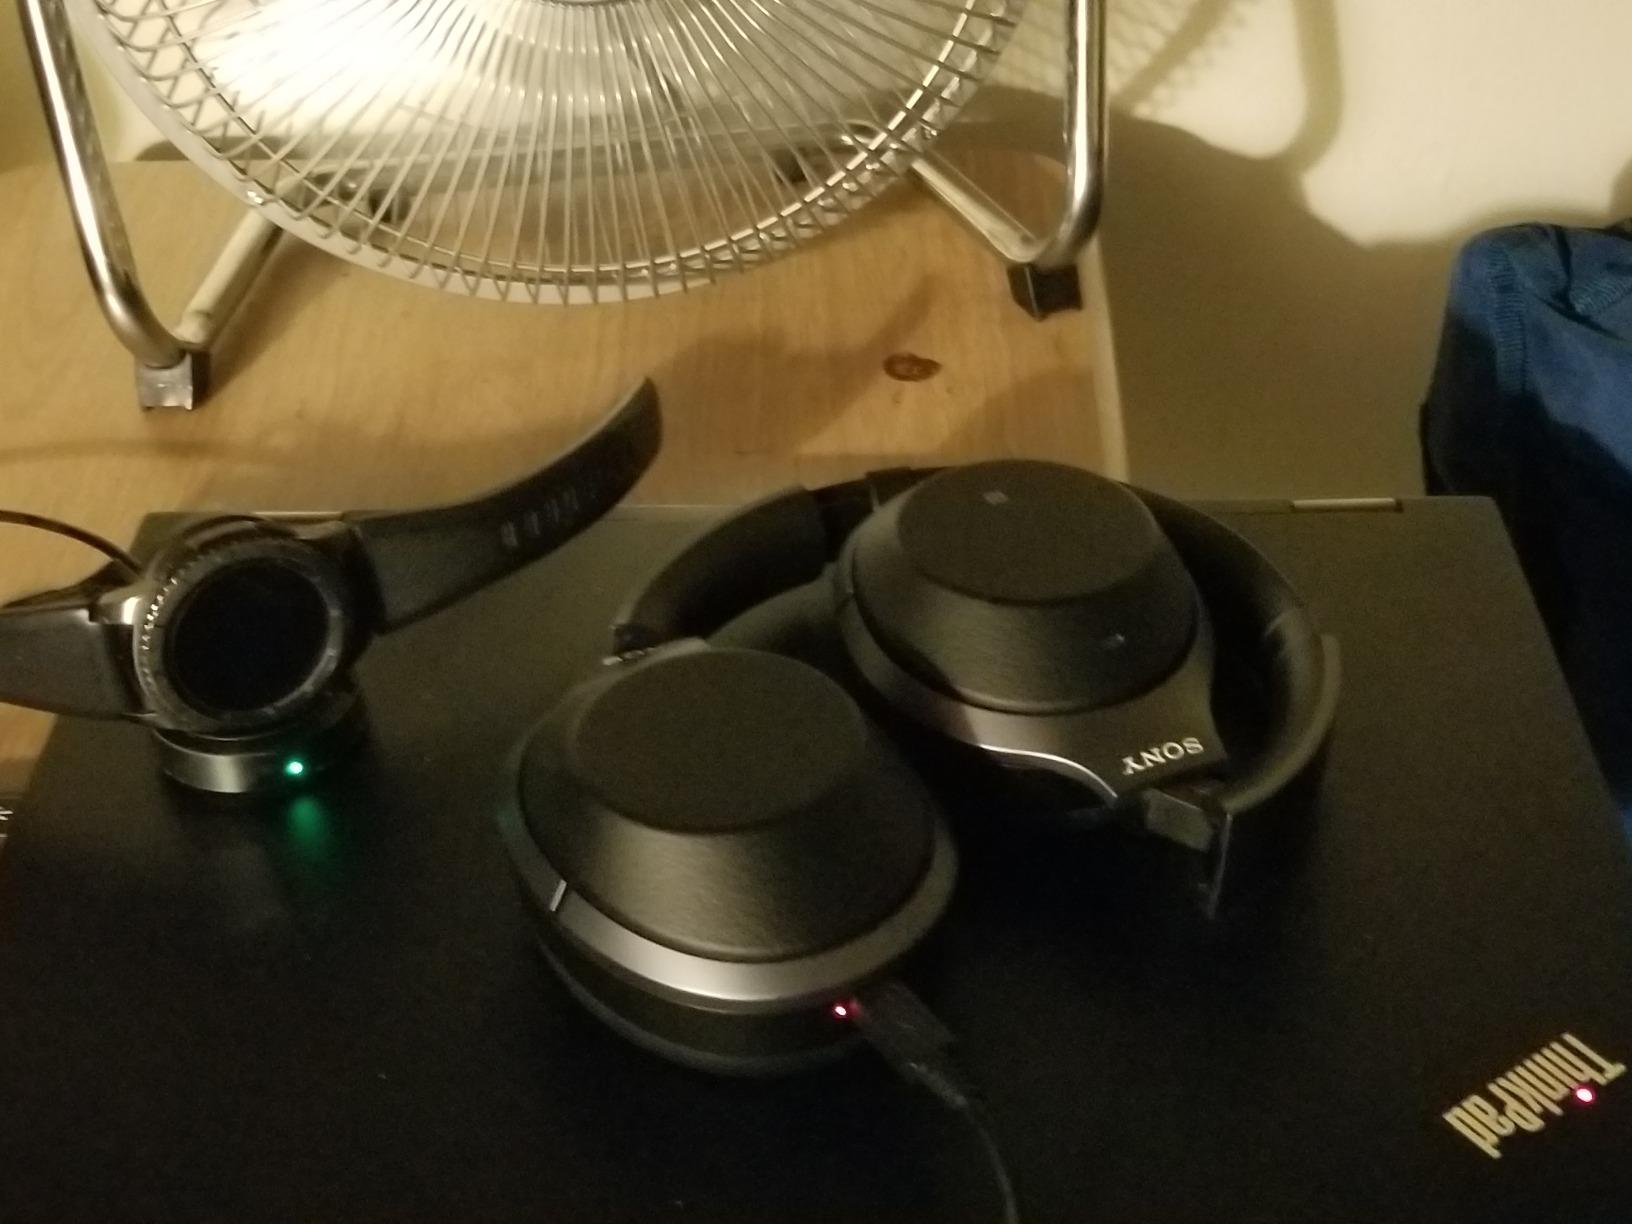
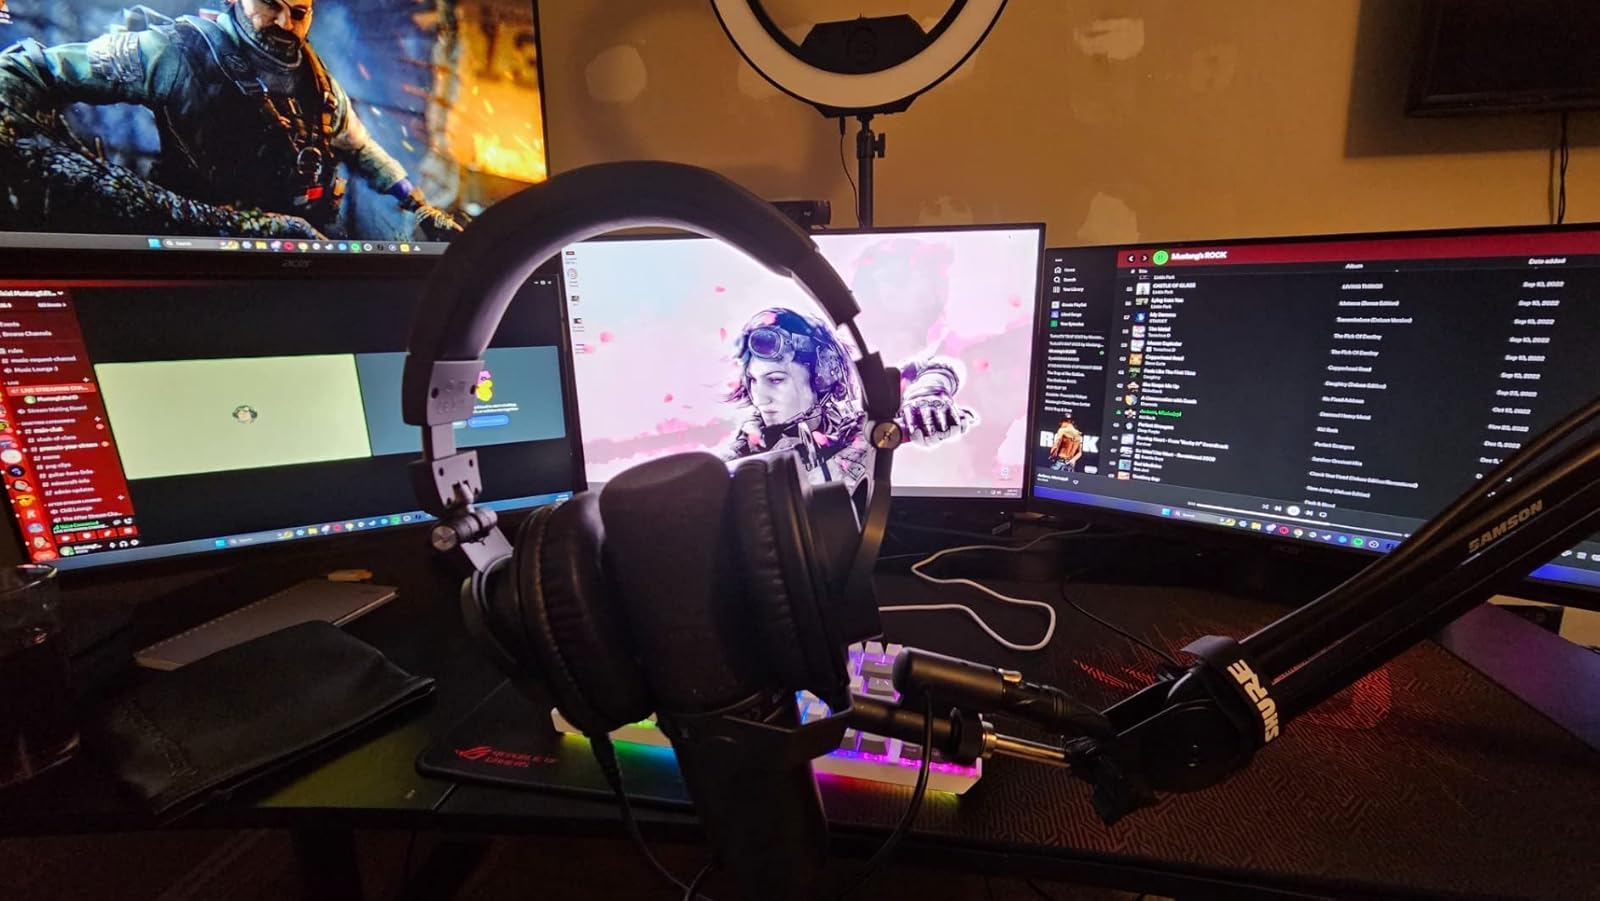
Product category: headphones
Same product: no